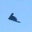
Label: airplane